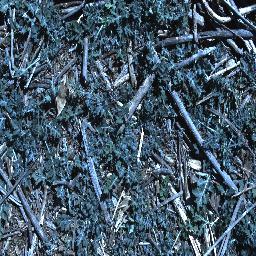
Label: parthenium